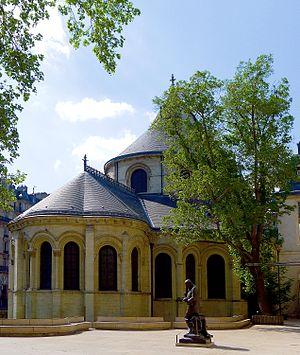
Square du Général-Morin - Paris III
Le square du Général-Morin est un espace vert situé dans le 3ᵉ arrondissement de Paris au nord-ouest du quartier du Marais.